Institute of Social Sciences Research

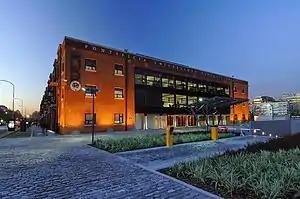
The IICS is located in the San José Building, Puerto Madero Campus of the Pontifical Catholic University of Argentina

In 1962 the Pontifical Catholic University of Argentina founded the Centre of Sociology Research, which had a long and relevant history until the creation of the Faculty of Social Sciences in 2011. In that year, researchers from social and humanistic disciplines joined this initial nucleus, leading to the foundation of the institute in 2015.